Bonar Dunlop

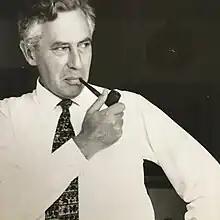

John Bonar Dunlop ARBS (1916–1992) was a New Zealand artist, sculptor, and illustrator who excelled at figurative work. He later became known for his sculptures of New Zealand and Welsh rugby players.